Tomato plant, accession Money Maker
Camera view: horizontal (90 deg, fisheye); turntable rotation: 150 degrees
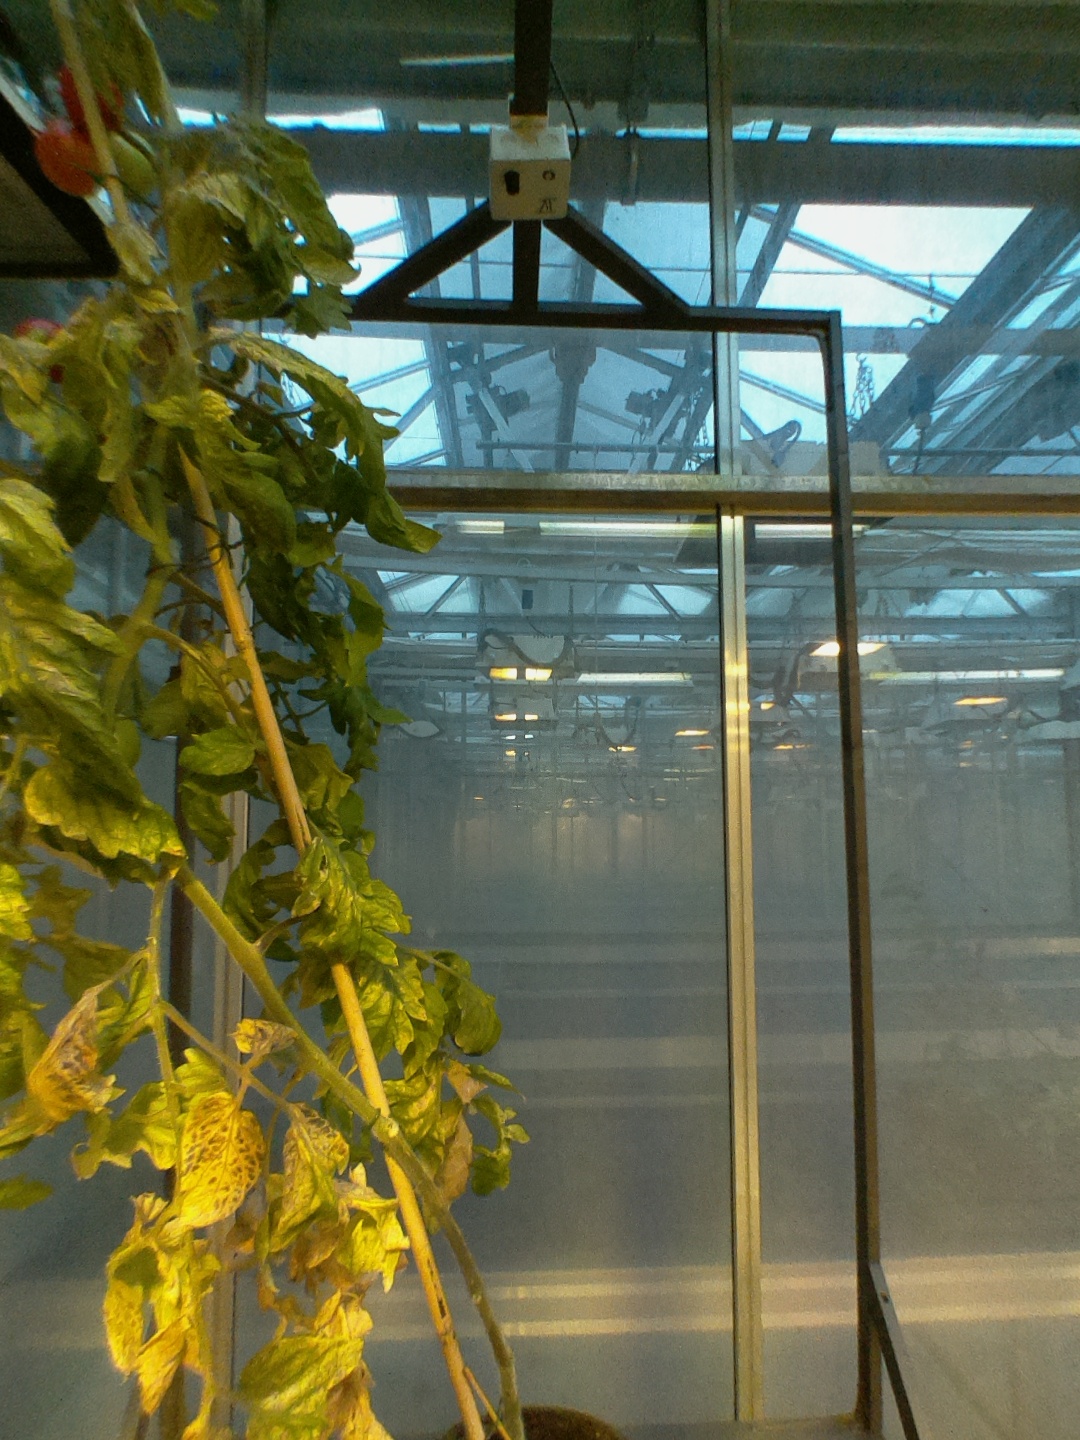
BBCH growth stage 84: 40%-50% of fruits show typical fully ripe color